Chōkoku-no-Mori Station

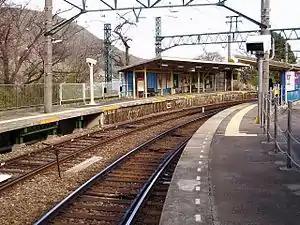
Exterior of Chōkoku-no-mori Station

is a railway station on the Hakone Tozan Line located in Hakone, Kanagawa Prefecture, Japan. It is 14.3 rail kilometers from the line's terminus at Odawara Station, named after Hakone Open-Air Museum.